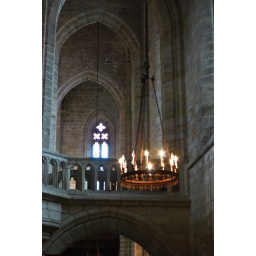
A circular, blue and red stained glass window at the abbey church of La Chaise-Dieu in France